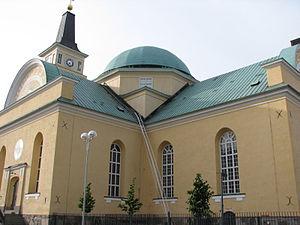
Cathédrale d'Oulu Suomi: Oulun tuomiokirkko
Oulu est une ville de Finlande située sur la côte nord-est du golfe de Botnie, en Ostrobotnie du Nord, dont elle est la capitale. Avec une population de 203 762 habitants en 2019, Oulu est au cœur de la quatrième agglomération de Finlande. Elle est le centre administratif, culturel et commercial de la Finlande du nord et du centre.